Shea Terrace Elementary School

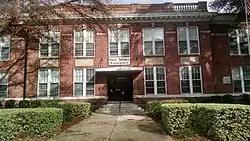

Shea Terrace Elementary School is a historic school building located in Portsmouth, Virginia. The structure was built in 1925 based on a design by noted Virginia architect Charles M. Robinson. The school opened in September 1925 serving Portsmouth's Shea Terrace neighborhood. In a 2002 submission to have the structure listed on the National Register of Historic Places, the Virginia Department of Historical Resources noted the structure's association with Charles M. Robinson: "He is one of the most important Virginia architects of this period and his approach to school design and campus master planning continues to exert an influence today." The building was listed on the National Register of Historic Places in 2002.